Red de Transporte de Pasajeros

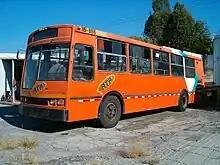
ex-Ruta 100 CAPRE bus repainted to RTP livery (orange with green and white stripes)

In 1994, Ruta 100 operated approximately 2,900 buses on 210 routes over a network, carrying 2.9 million passengers per day. By 1997, that had collapsed to 176 routes over , carrying 1.9 million passengers daily. With the demise of Ruta 100, part of the operator's fleet and employees were transferred to the Servicio de Transportes Eléctricos (STE) while the former network was operated by the Consejo de Incautación (Board of Seizure) under the Sistema Temporal de Transporte (STT; Temporary Transportation System), carrying 544 thousand daily passengers using 830 buses on 75 routes; the STT fleet was inherited by RTP when it was formed in January 2000.